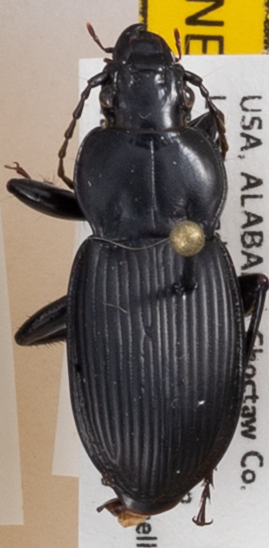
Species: Cyclotrachelus sodalis
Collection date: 2017-05-10
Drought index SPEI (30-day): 0.54
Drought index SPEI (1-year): -0.8
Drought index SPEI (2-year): -0.24